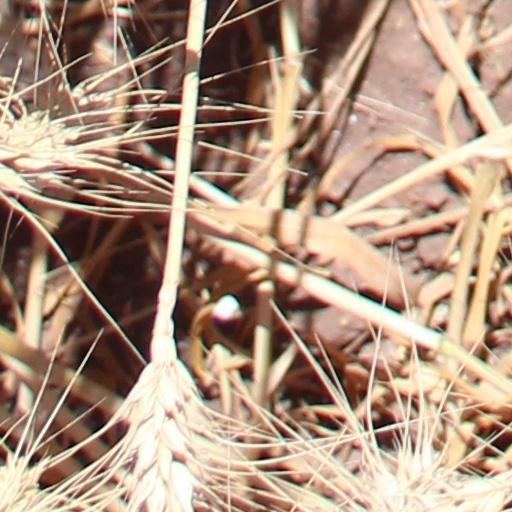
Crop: wheat